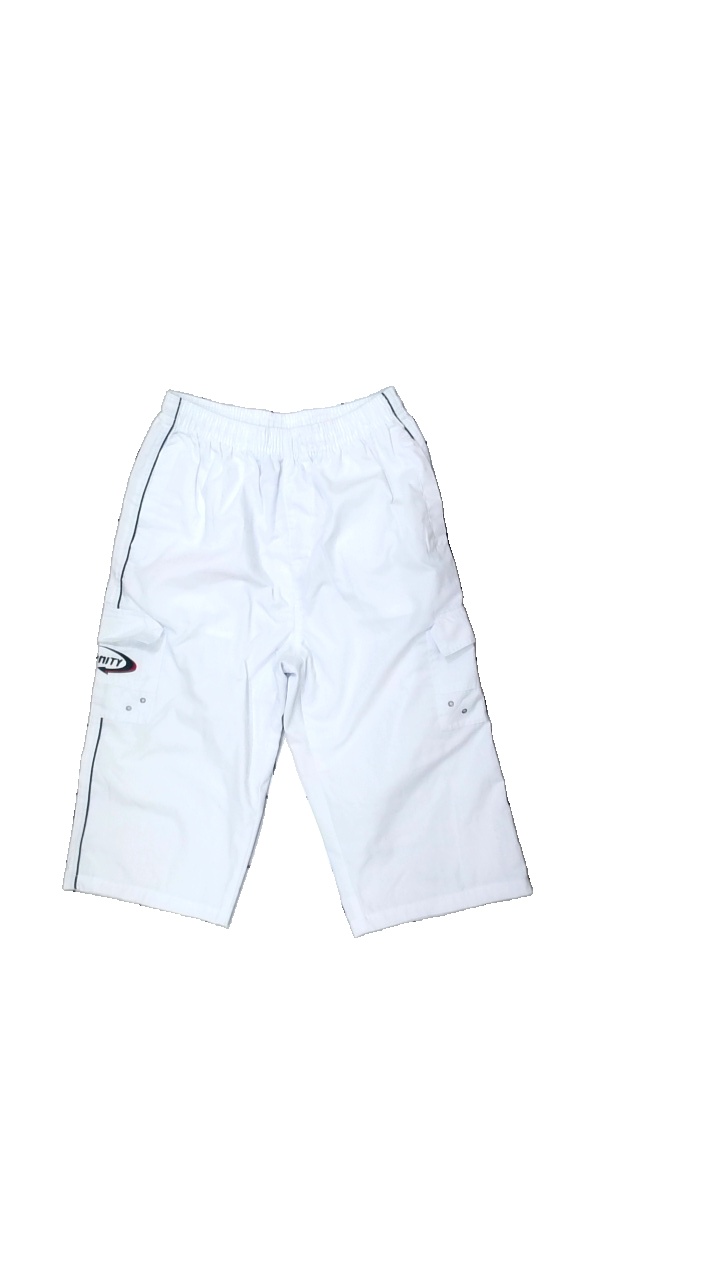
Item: Shorts (Men)
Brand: Infinity
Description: shorts
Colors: White, Blue, Red
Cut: Regular
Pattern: Logo print
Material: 100% polyester
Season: All
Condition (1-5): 3
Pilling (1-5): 3
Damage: dragen tråd
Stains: Minor
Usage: Export
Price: <50